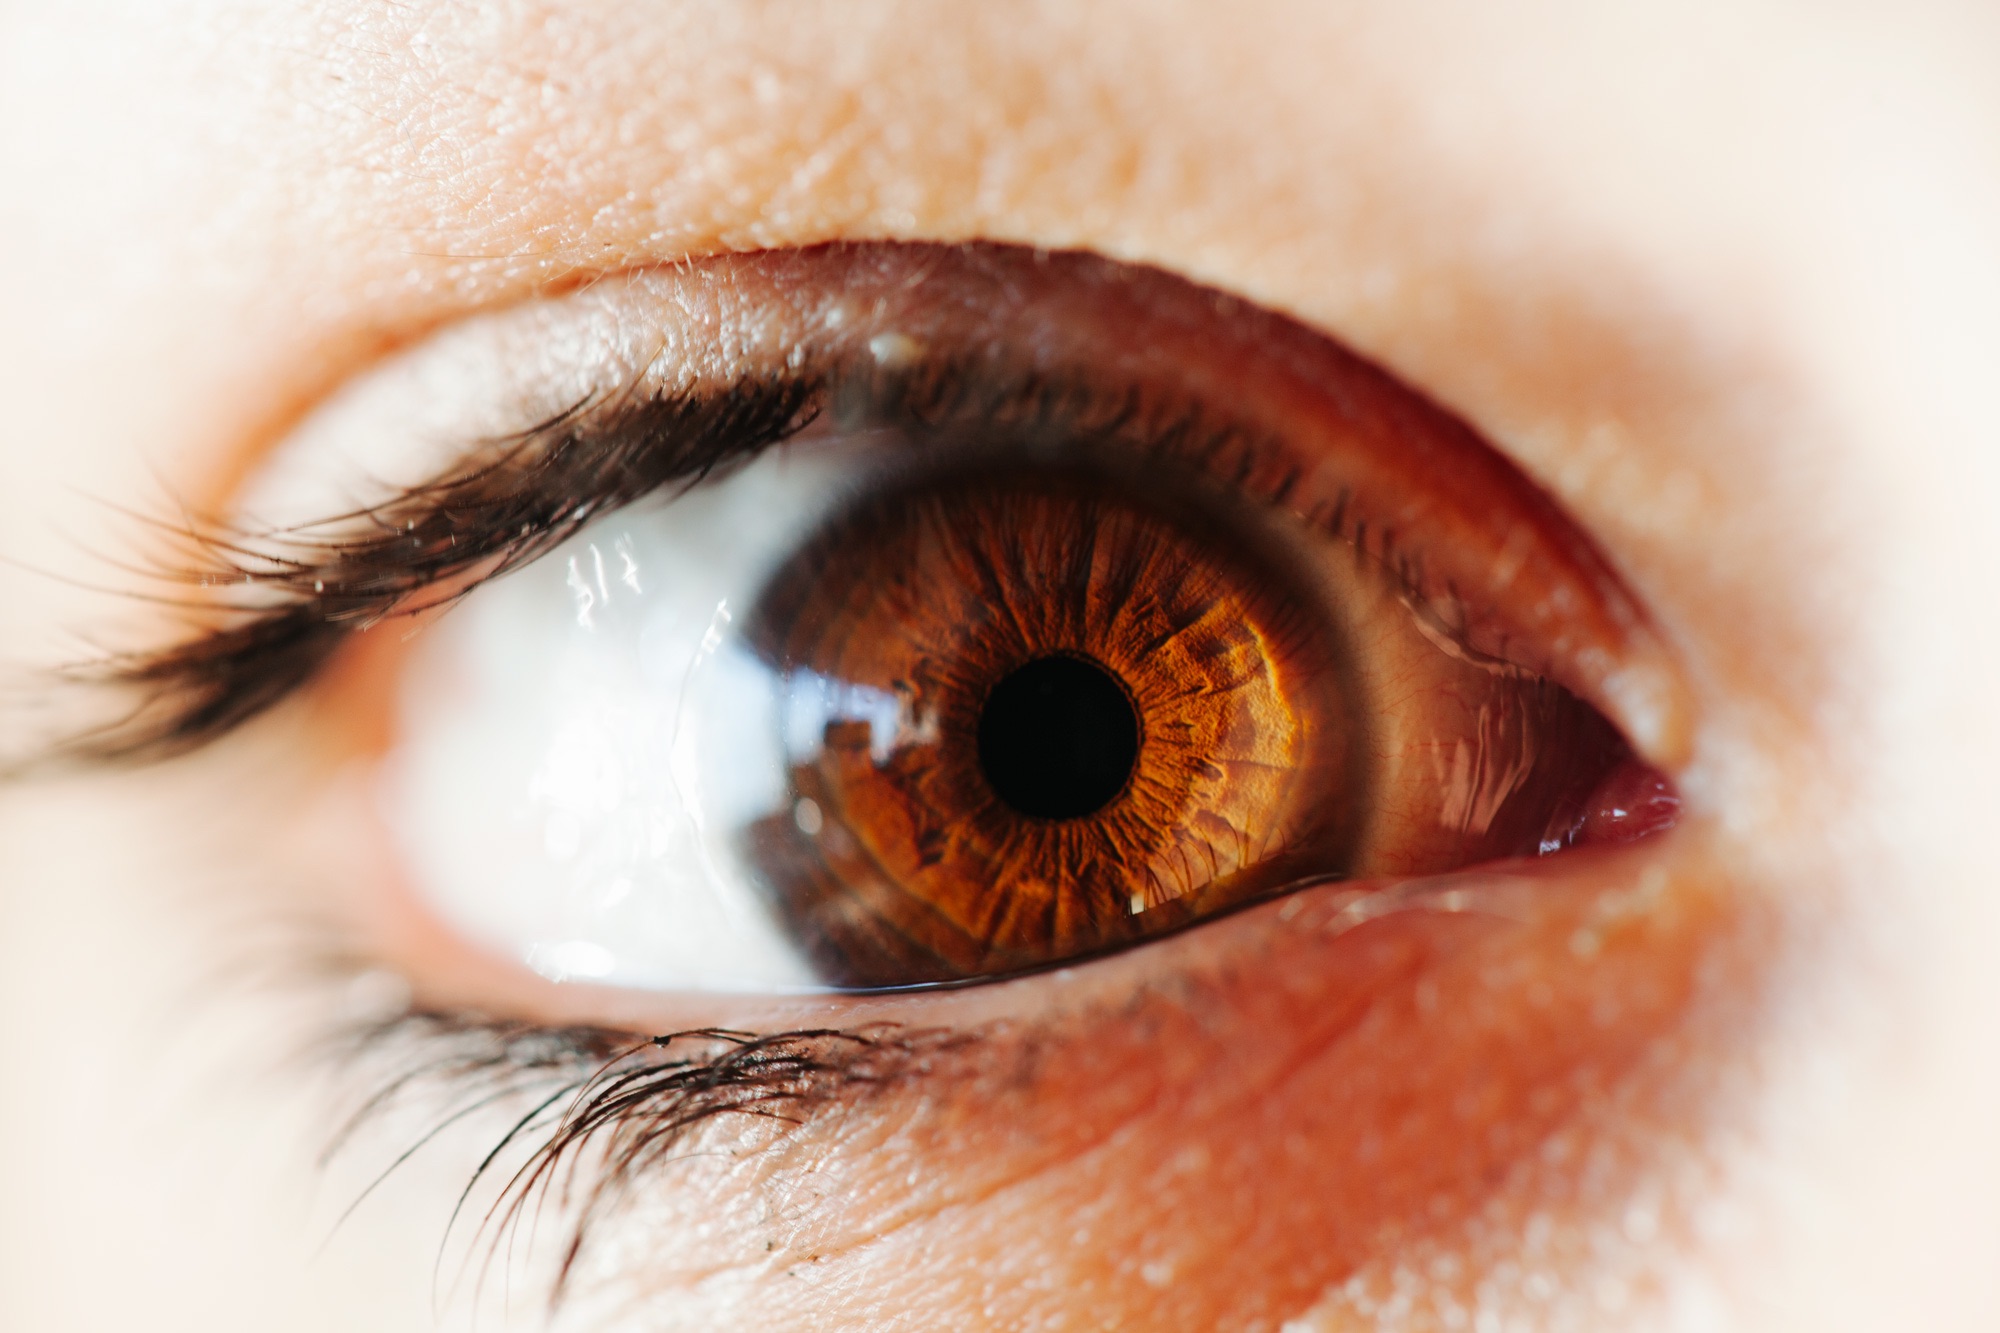
photography, red, lens, color, brown, lip, eyebrow, mouth, eyelash, close up, human body, face, nose, iris, eye, glasses, head, skin, beauty, organ, macro photography, vision care, eyelash extensions